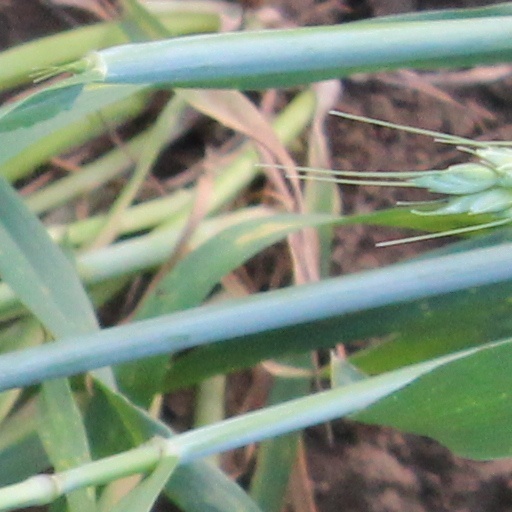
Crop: wheat